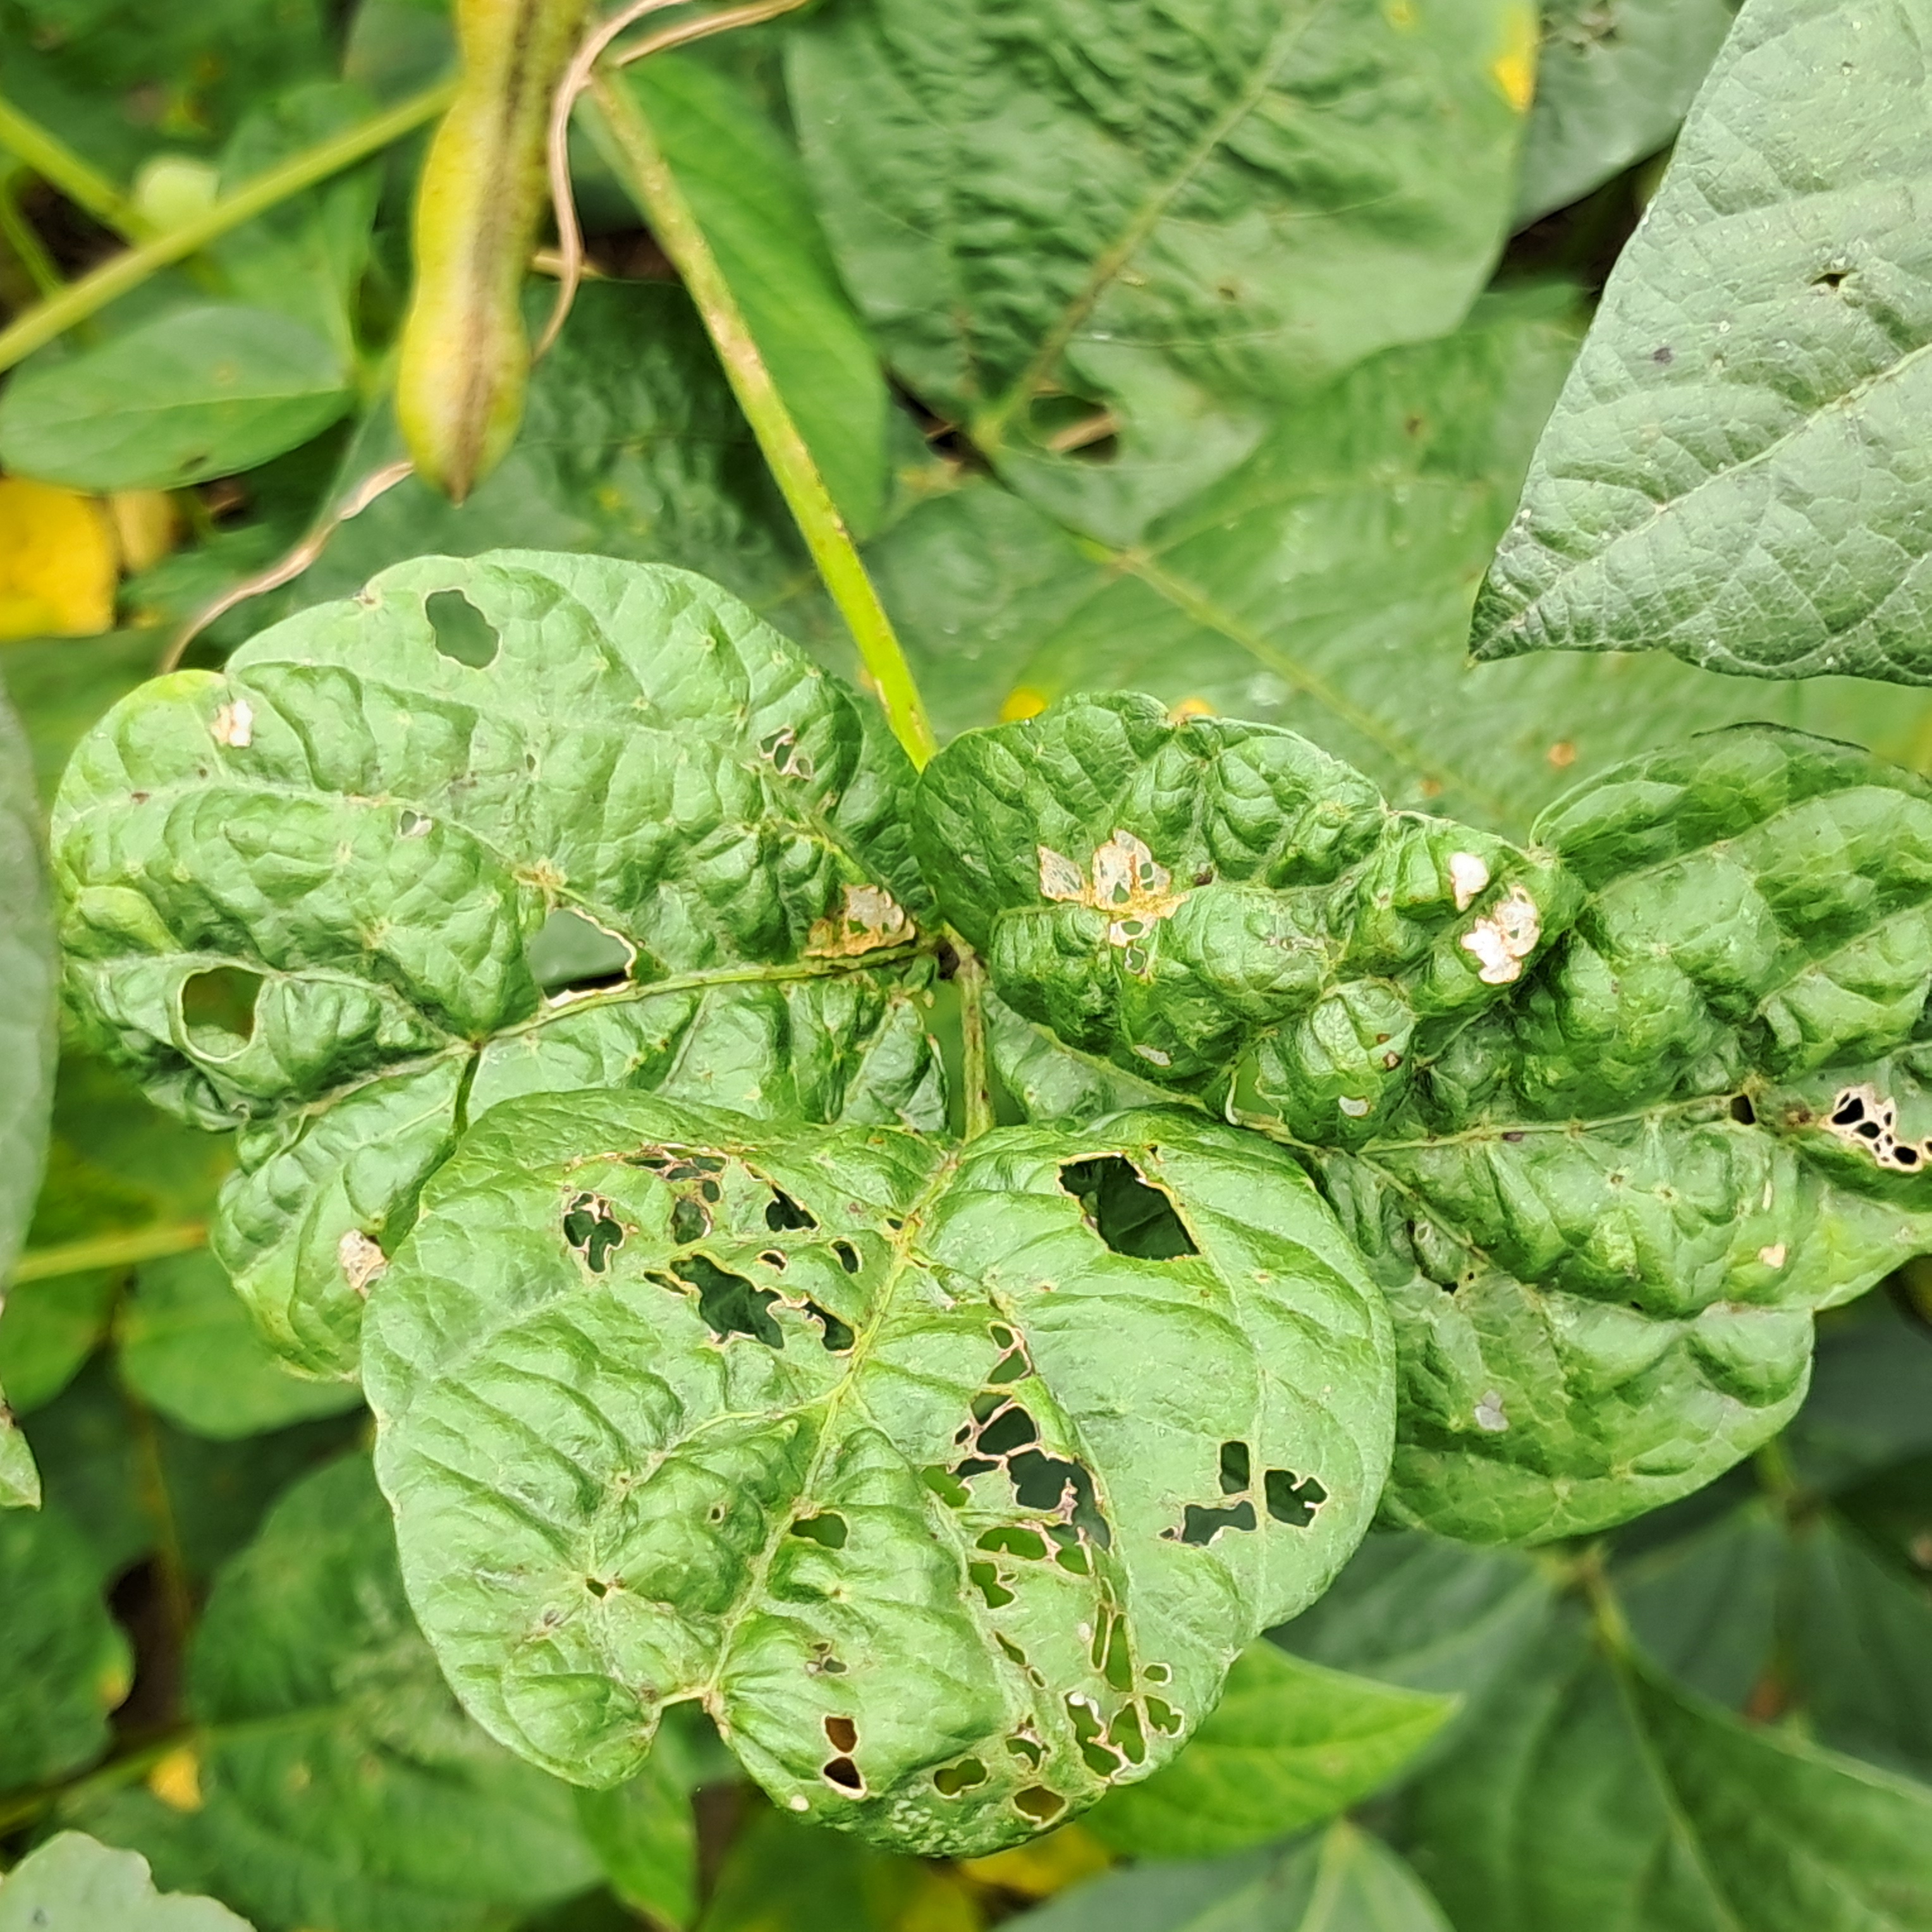
Label: Mosaic